DNV

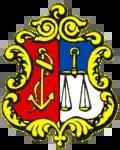
Veritas' coat of arms

DNV's history dates from 1864, when Det Norske Veritas was established in Norway to head the technical inspection and evaluation of Norwegian merchant vessels. Germanischer Lloyd was founded in Hamburg in 1867 by a group of 600 ship owners, ship builders and insurers. The company celebrated its 150th anniversary in 2014.